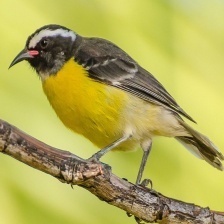
Species: BANANAQUIT
Scientific name: COEREBA FLAVEOLA